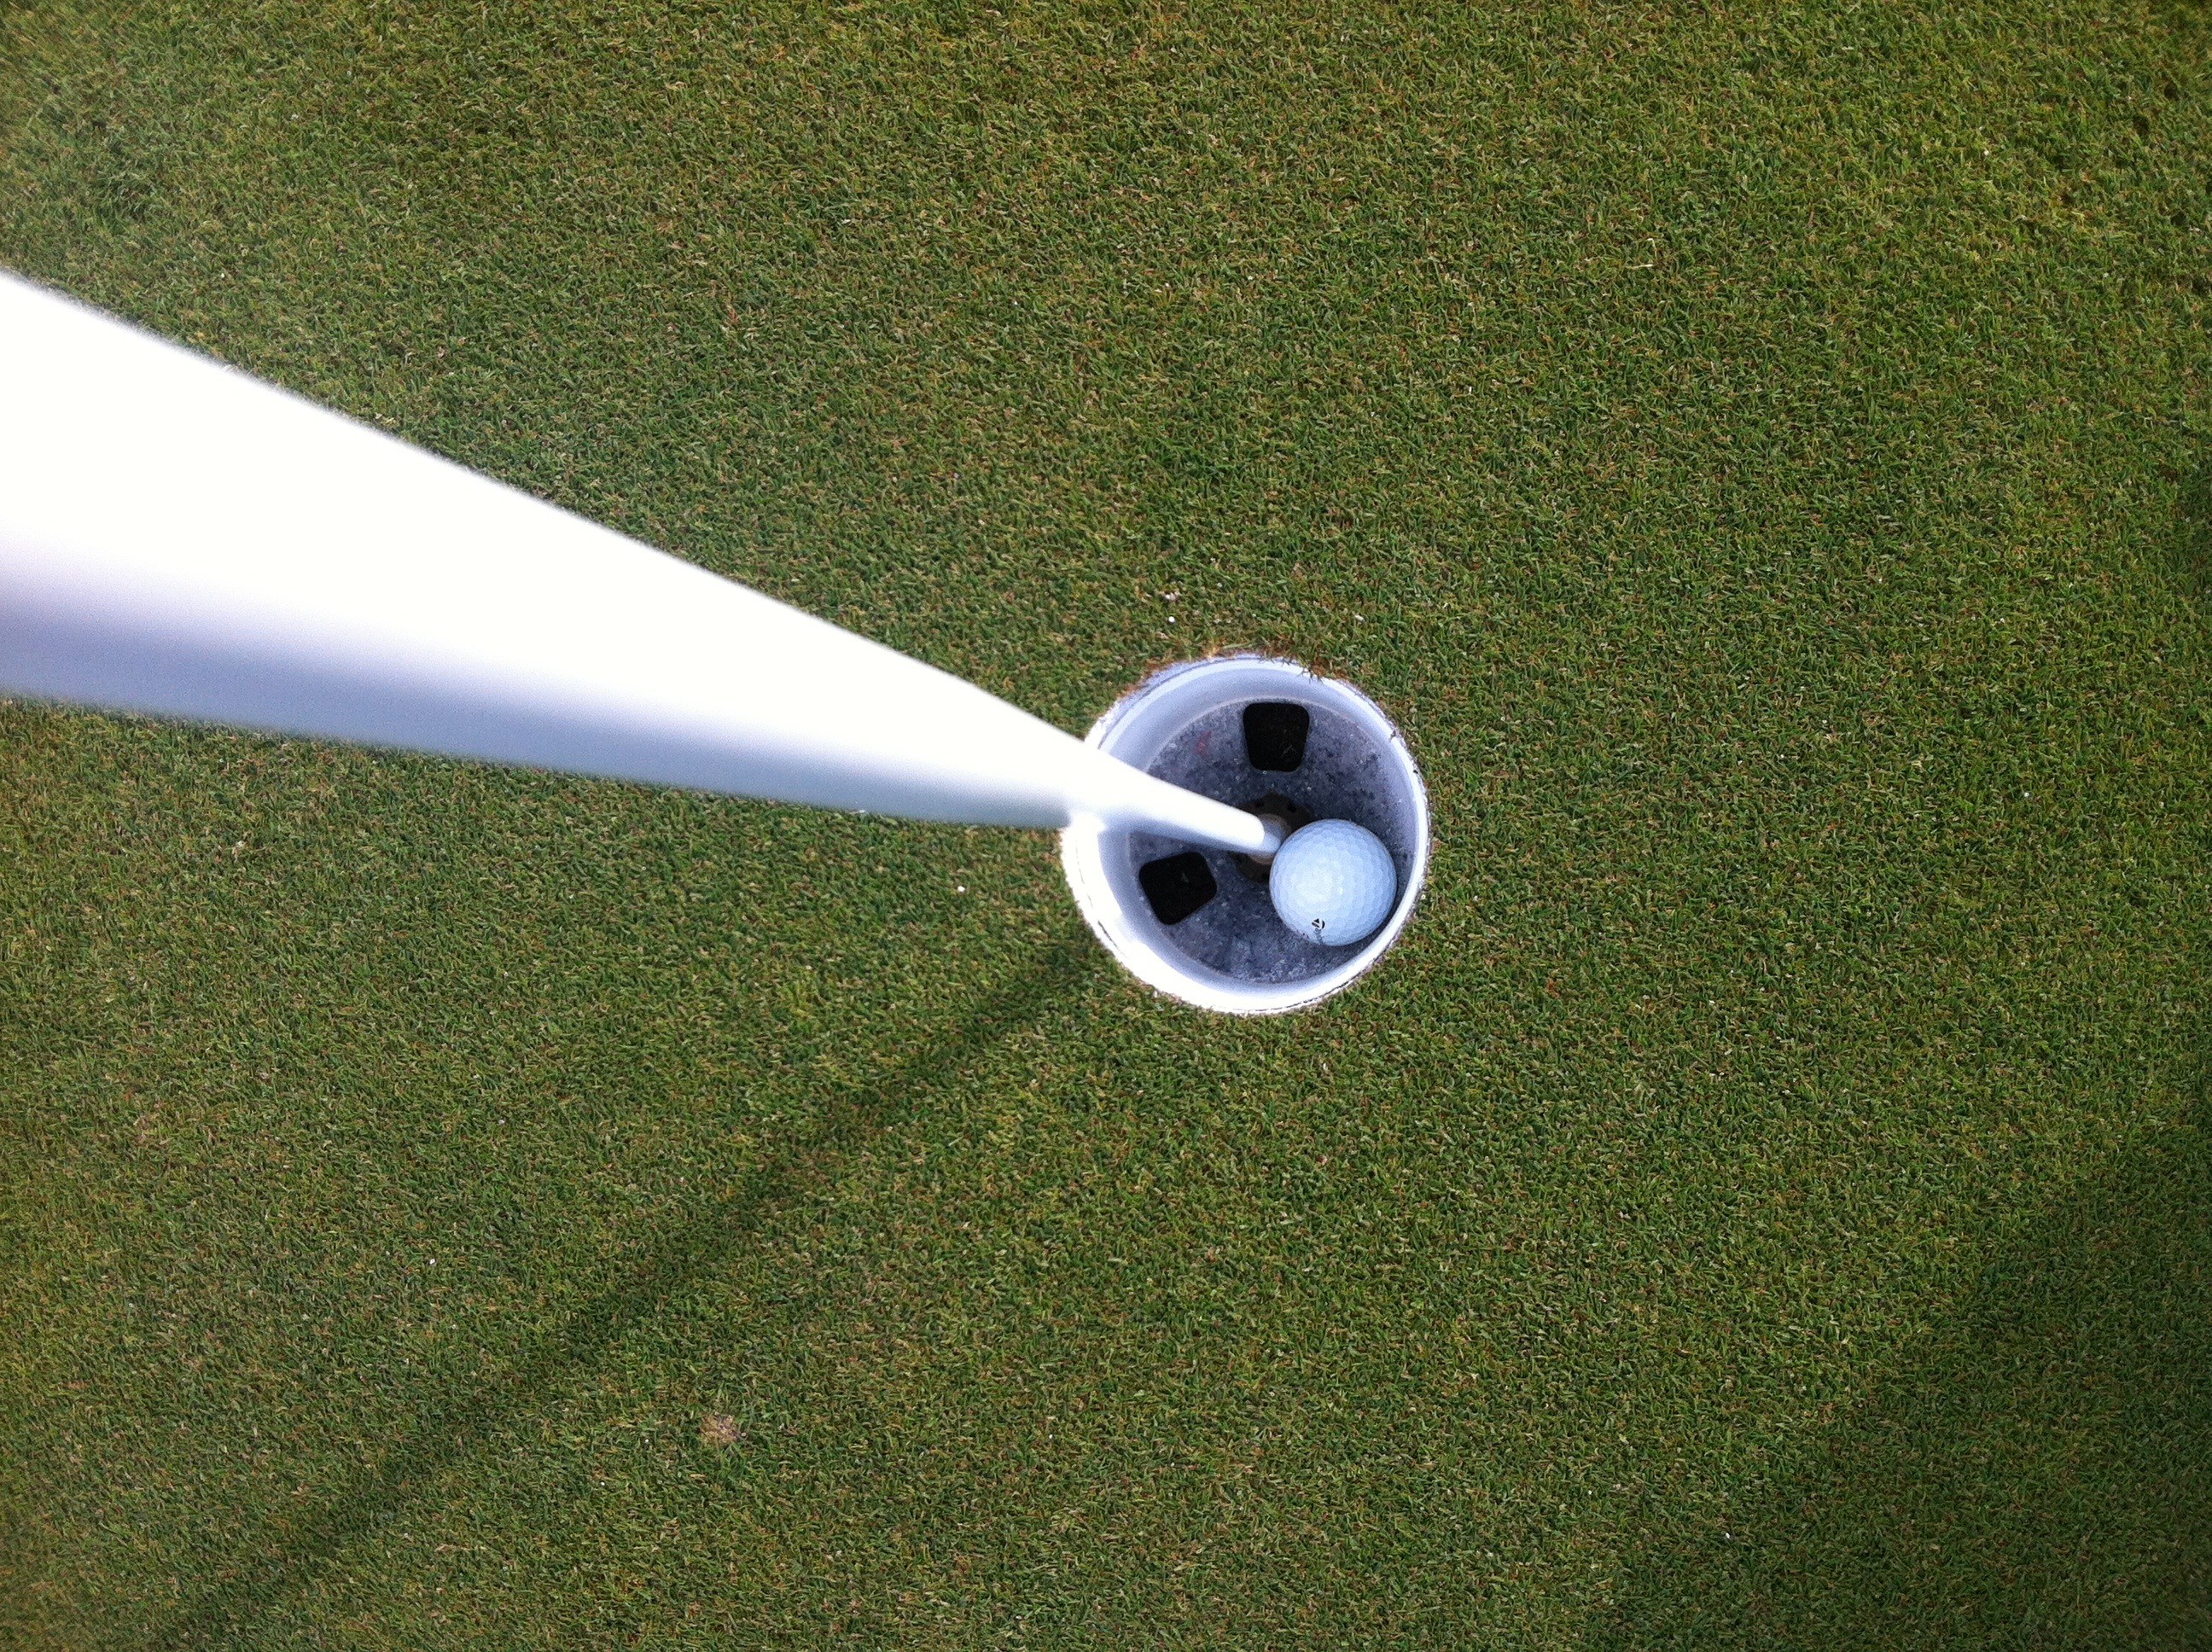
grass, wing, lawn, wheel, hole, green, golf, circle, sports equipment, golf club, ball, golf equipment, ball in hole, hole in one, atmosphere of earth, cue stick